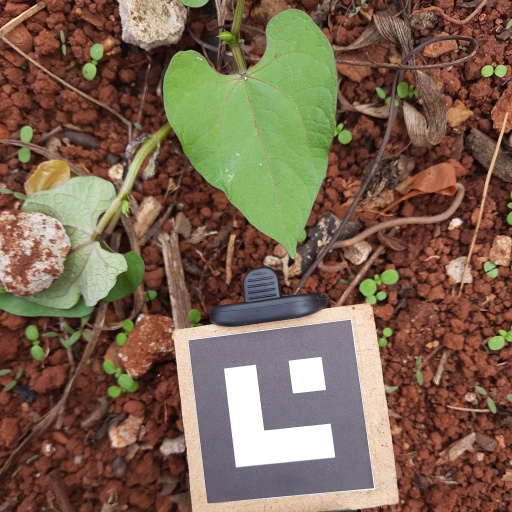
Observations: wavy surface, no eating holes, under cloudy sky